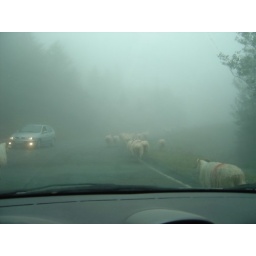
crossing the pass into France - fog and sheep all over the road